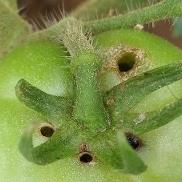
Crop: Tomato
Condition: helicoverpa-armigera-p